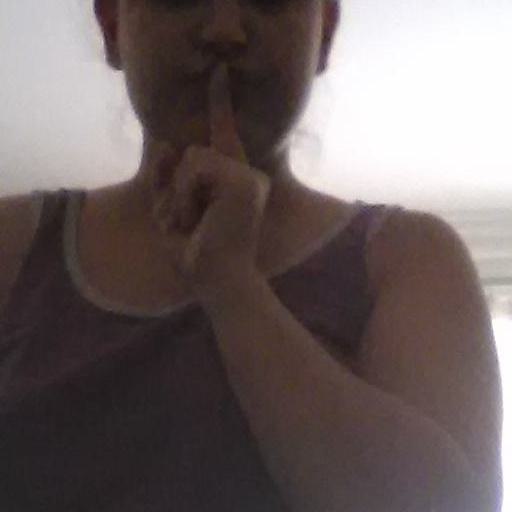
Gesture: mute